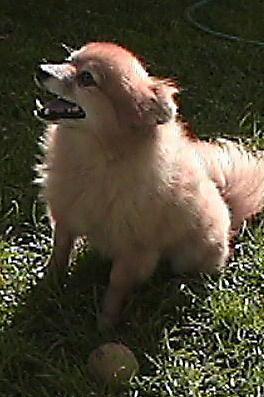
Pomeranian